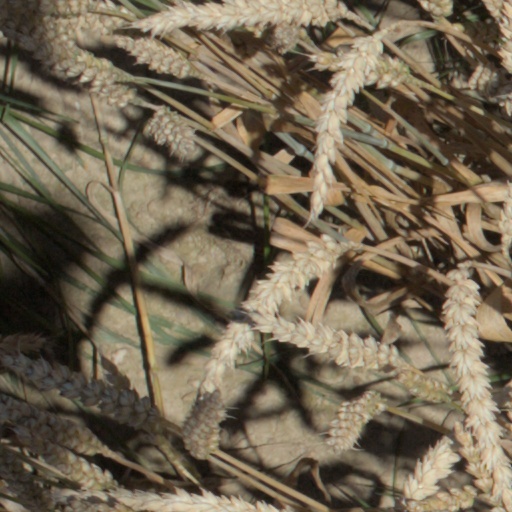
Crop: wheat